History of the Union Pacific Railroad

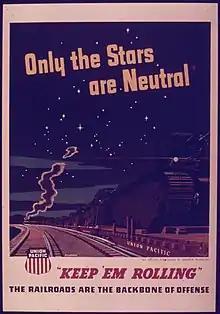
World War II propaganda poster showing off Union Pacific's involvement in wartime freight hauling

E. H. Harriman (1848-1909) in 1898 became chairman of the UP executive committee, and from that time until his death his word was law on the Union Pacific system. He merged the UP with the larger Southern Pacific in 1900 to obtain greater efficiency and more monopoly power in the Southwest. The Justice Department sued, and in 1912 the Supreme Court separated the two companies because the suppression of competition was in restraint of trade and violated the 1890 Sherman antitrust act.